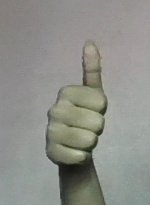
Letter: aleff